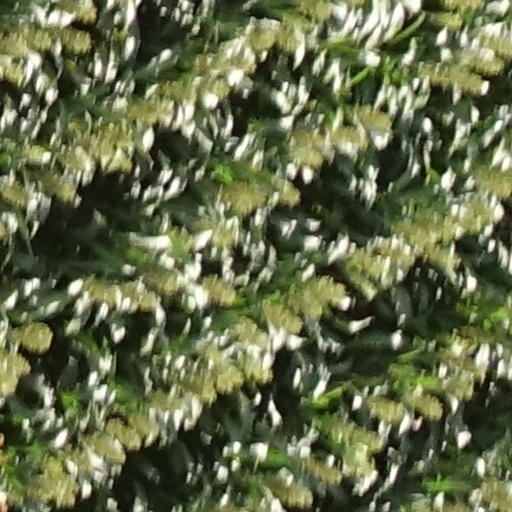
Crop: sorghum